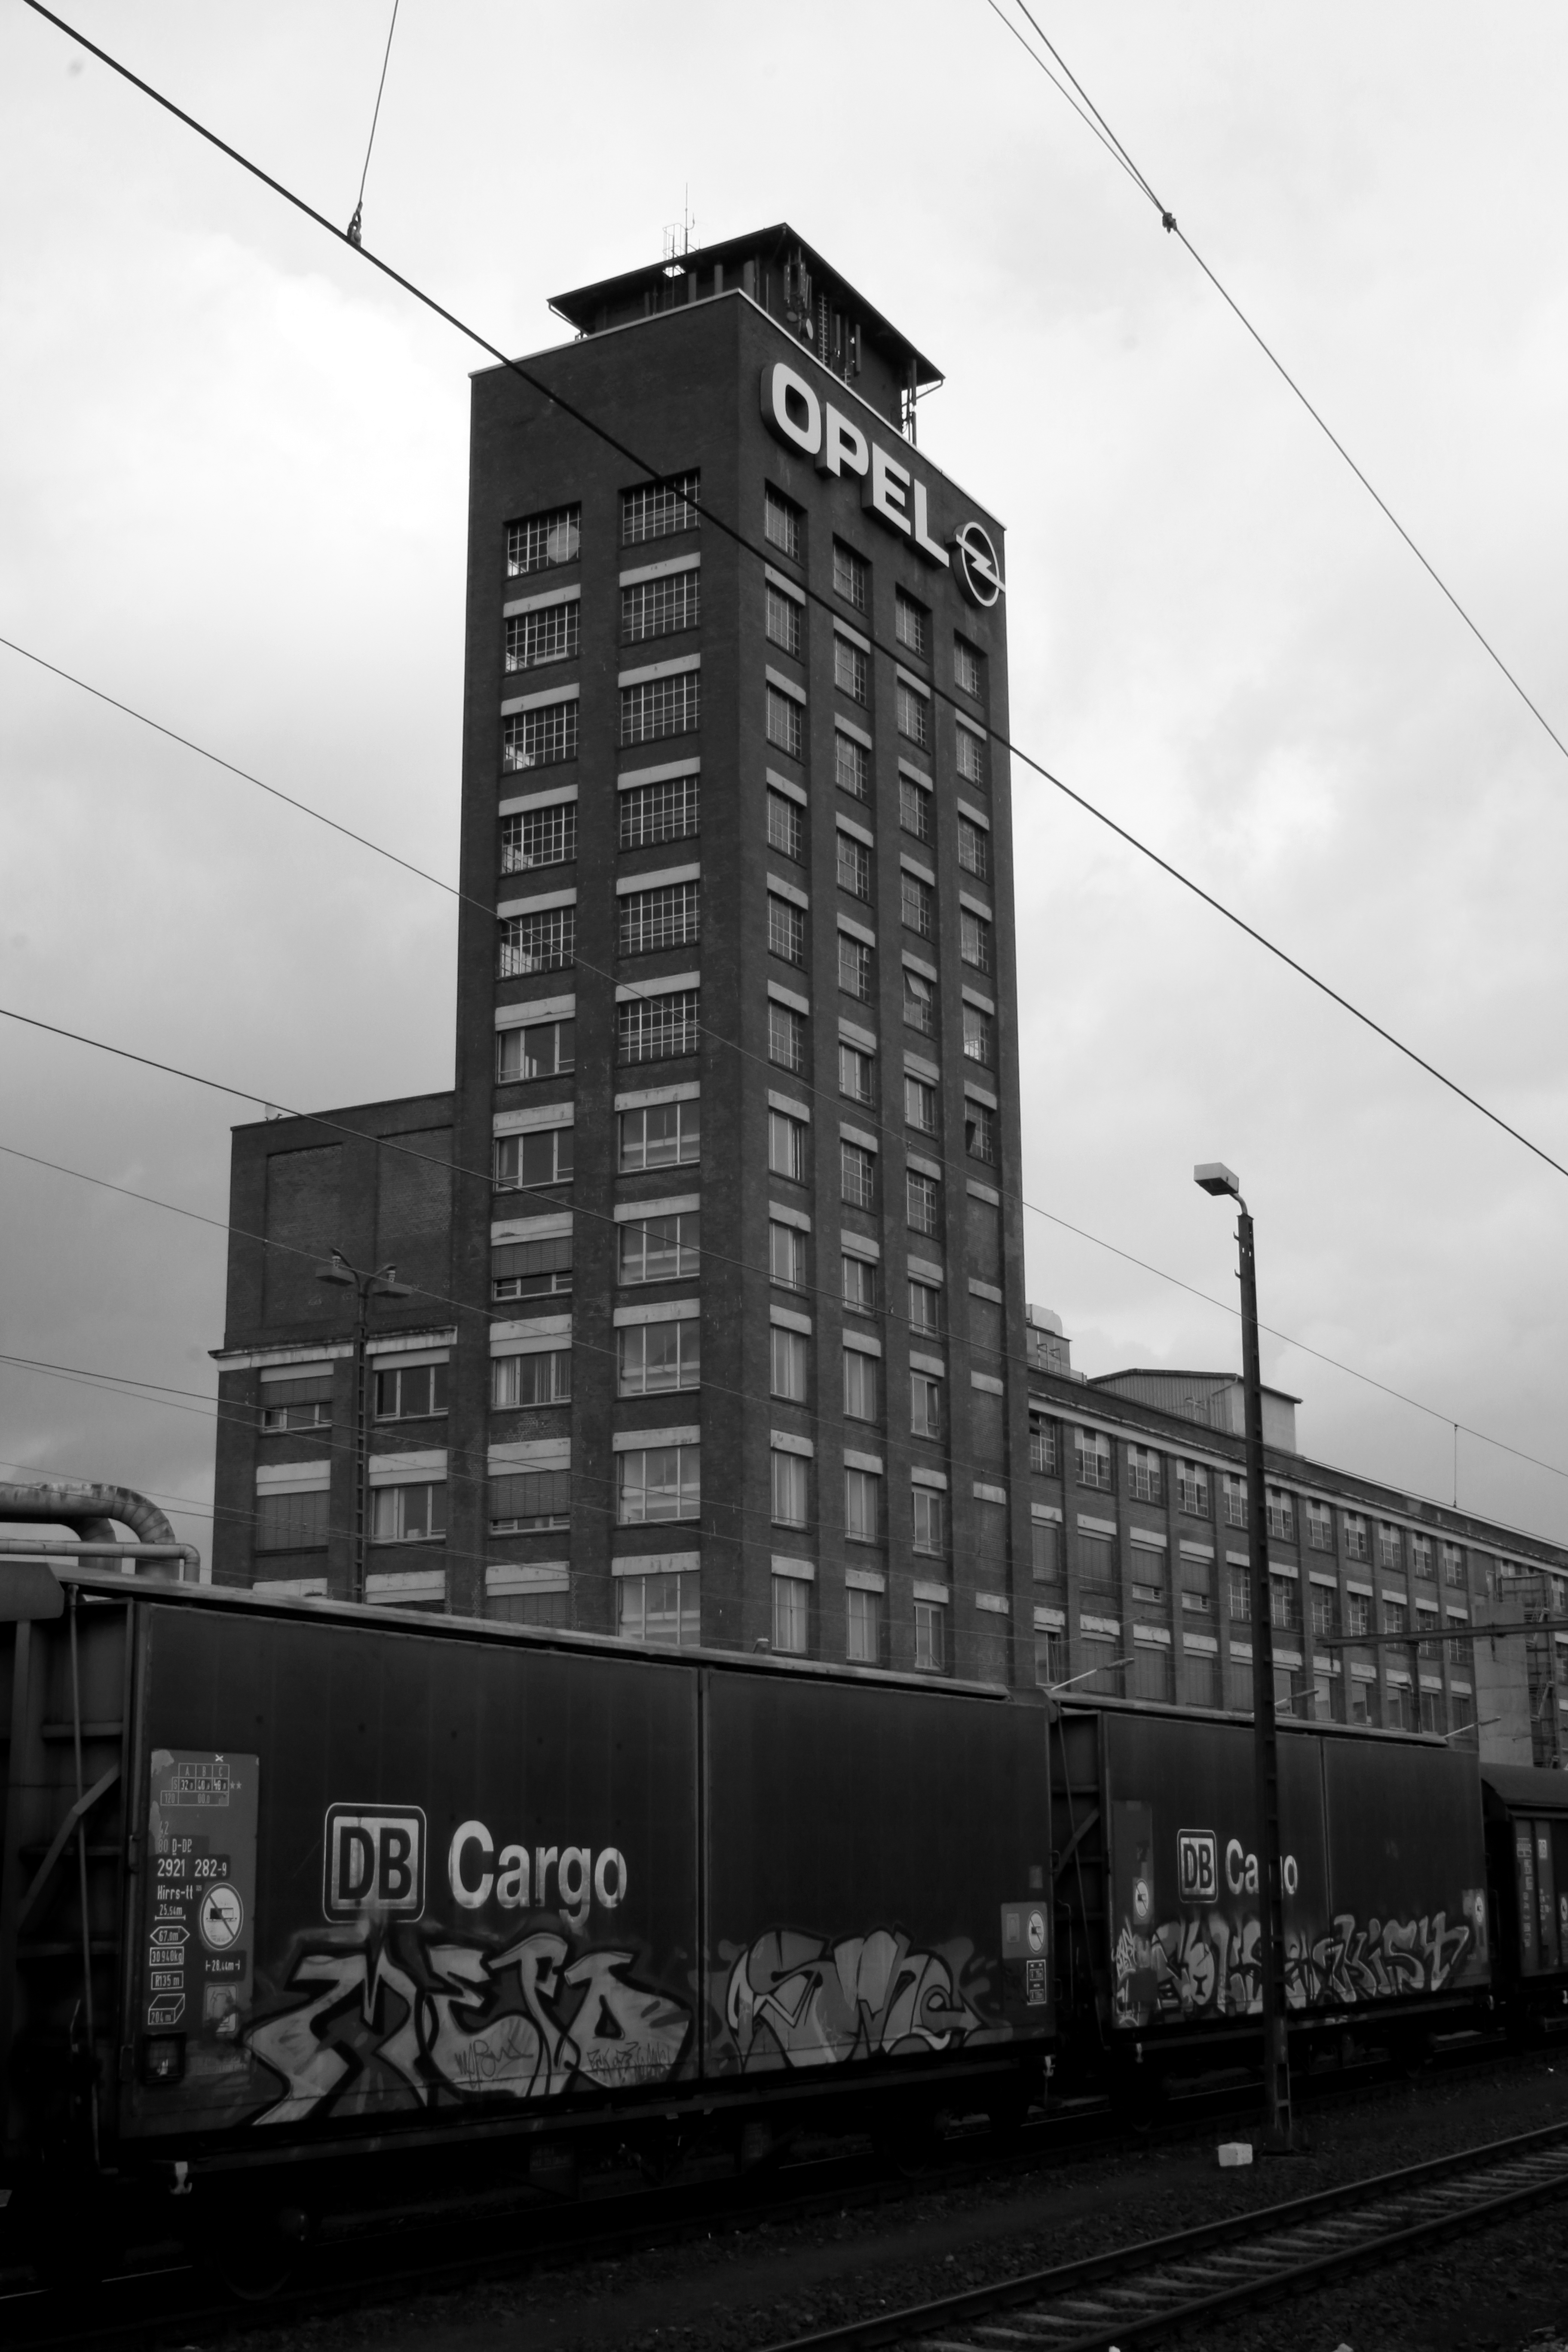
black and white, architecture, road, skyline, street, city, skyscraper, cityscape, downtown, transport, vehicle, black, monochrome, tower block, bw, blackandwhite, blackwhite, alemania, allemagne, sw, schwarzweiss, schwarzweis, shape, germania, schwarzweissfotografie, schwarzweisfotografie, rsselsheim, opel, opelwerk, metropolis, urban area, monochrome photography, residential area, metropolitan area